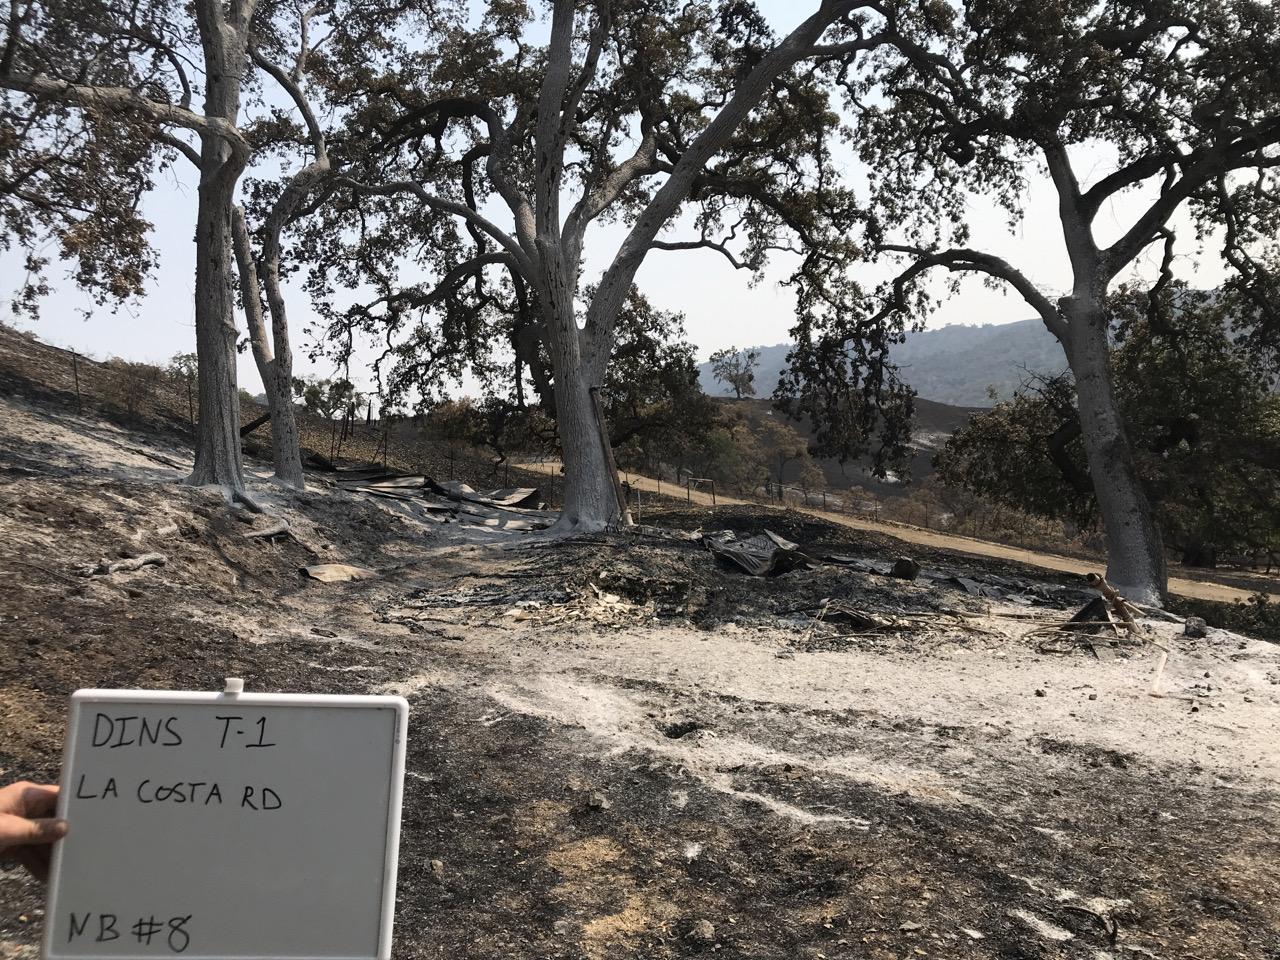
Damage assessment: destroyed